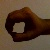
The image shows a hand gesture representing the number 0 in Indian Sign Language.